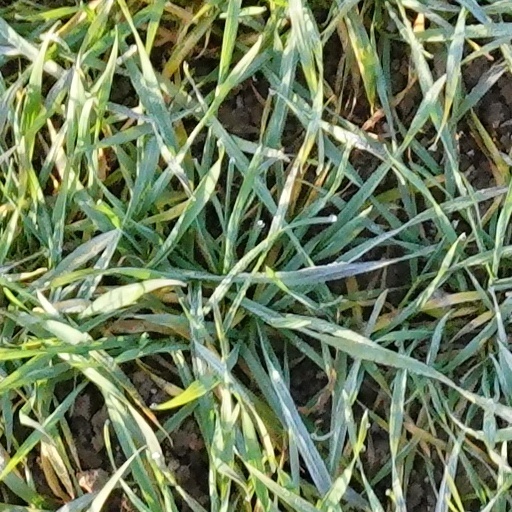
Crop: wheat